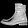
Label: Ankle boot